Dal Lake

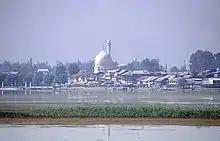
Hazratbal shrine.

Chashme Shahi, meaning "Royal Spring", is a fresh water spring and garden known for its medicinal properties. Its source located above the Nehru Memorial Park. It is the smallest of all the Mughal gardens in Srinagar, measuring x and it has three terraces, an aqueduct, waterfalls and fountains. Ali Mardan Khan built the garden in 1632, and is built in such a way that the spring water is the source of fountains. From the fountains, water flows along the floor of the pavilion and cascades to a lower terrace over a drop of along a polished black stone chute. A small shrine, known as the Chasma Sahibi, is located in the vicinity of the gardens and has a fresh water spring.